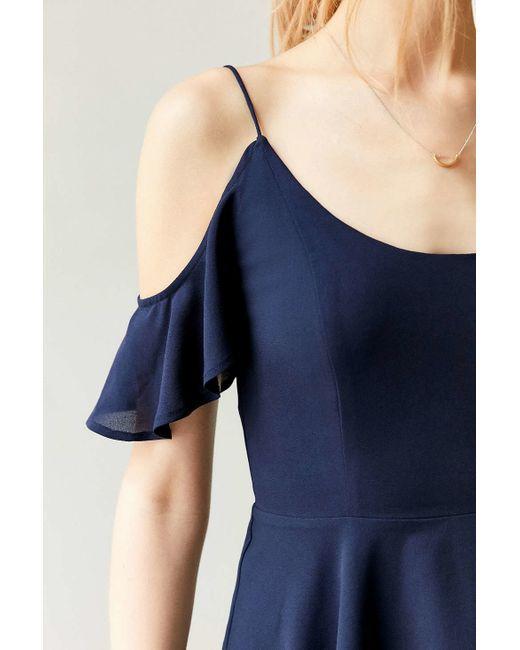
Partywear lila Midikleid für Damen